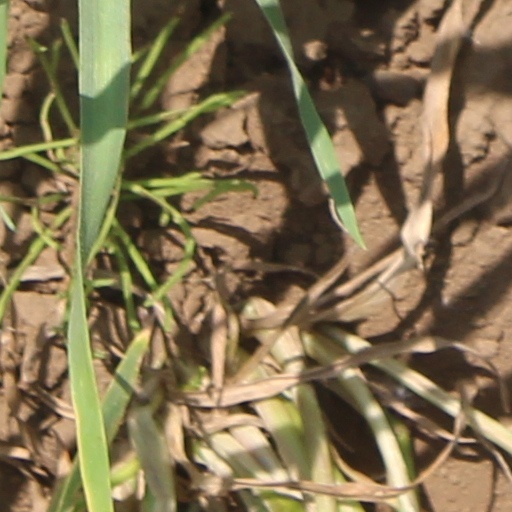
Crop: wheat